Store Torv

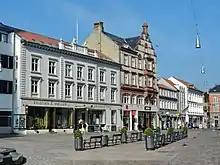
The central parts of the square with the historic pharmacy of "Løveapoteket"

Store Torv emerged in about year 1200 in connection with the construction of the cathedral. In the first centuries the street was known as "Torvegaden" (The Square-street) and functioned as a connection between Immervad and the cathedral through "Lille Torv". At the time "Lille Torv" was called "Torvet" (The Square) and later "Gammeltorv" (Old Square) and functioned as the center of the town. The square evolved with the city and it was originally formed very differently. The city gate "Borgporten" (Castle Gate) separated Store Torv from "Lille Torv". The gate had a medieval tower and was used by the watchmen of the city at night. In 1685, the gate was torn down because it was an obstacle to traffic, thus removing the barrier between the two squares.